Pukkelpop

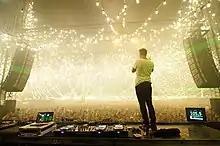
Diplo at Pukkelpop 2012

Pukkelpop provides camping facilities to attendees. The campsite lies on one side of "Kempische Steenweg"—with the main event grounds located directly on the other—and is opened on the day prior to the commencement of the event. Traffic guards are implemented in order to direct traffic and attendees during the festival period. To encourage use of public transport, an outward return trip within Belgium to Hasselt or Kiewit on the NMBS/SNCB train network or on the De Lijn bus network is included with all ticket types. A free shuttle bus, which runs regularly during the festival period, is also provided to-and-from Hasselt train station and the festival site in Kiewit. There are two ticket types available: day tickets, which provide access to one of the three days of the event, and "combi" tickets, which provide access to all three days of the festival.